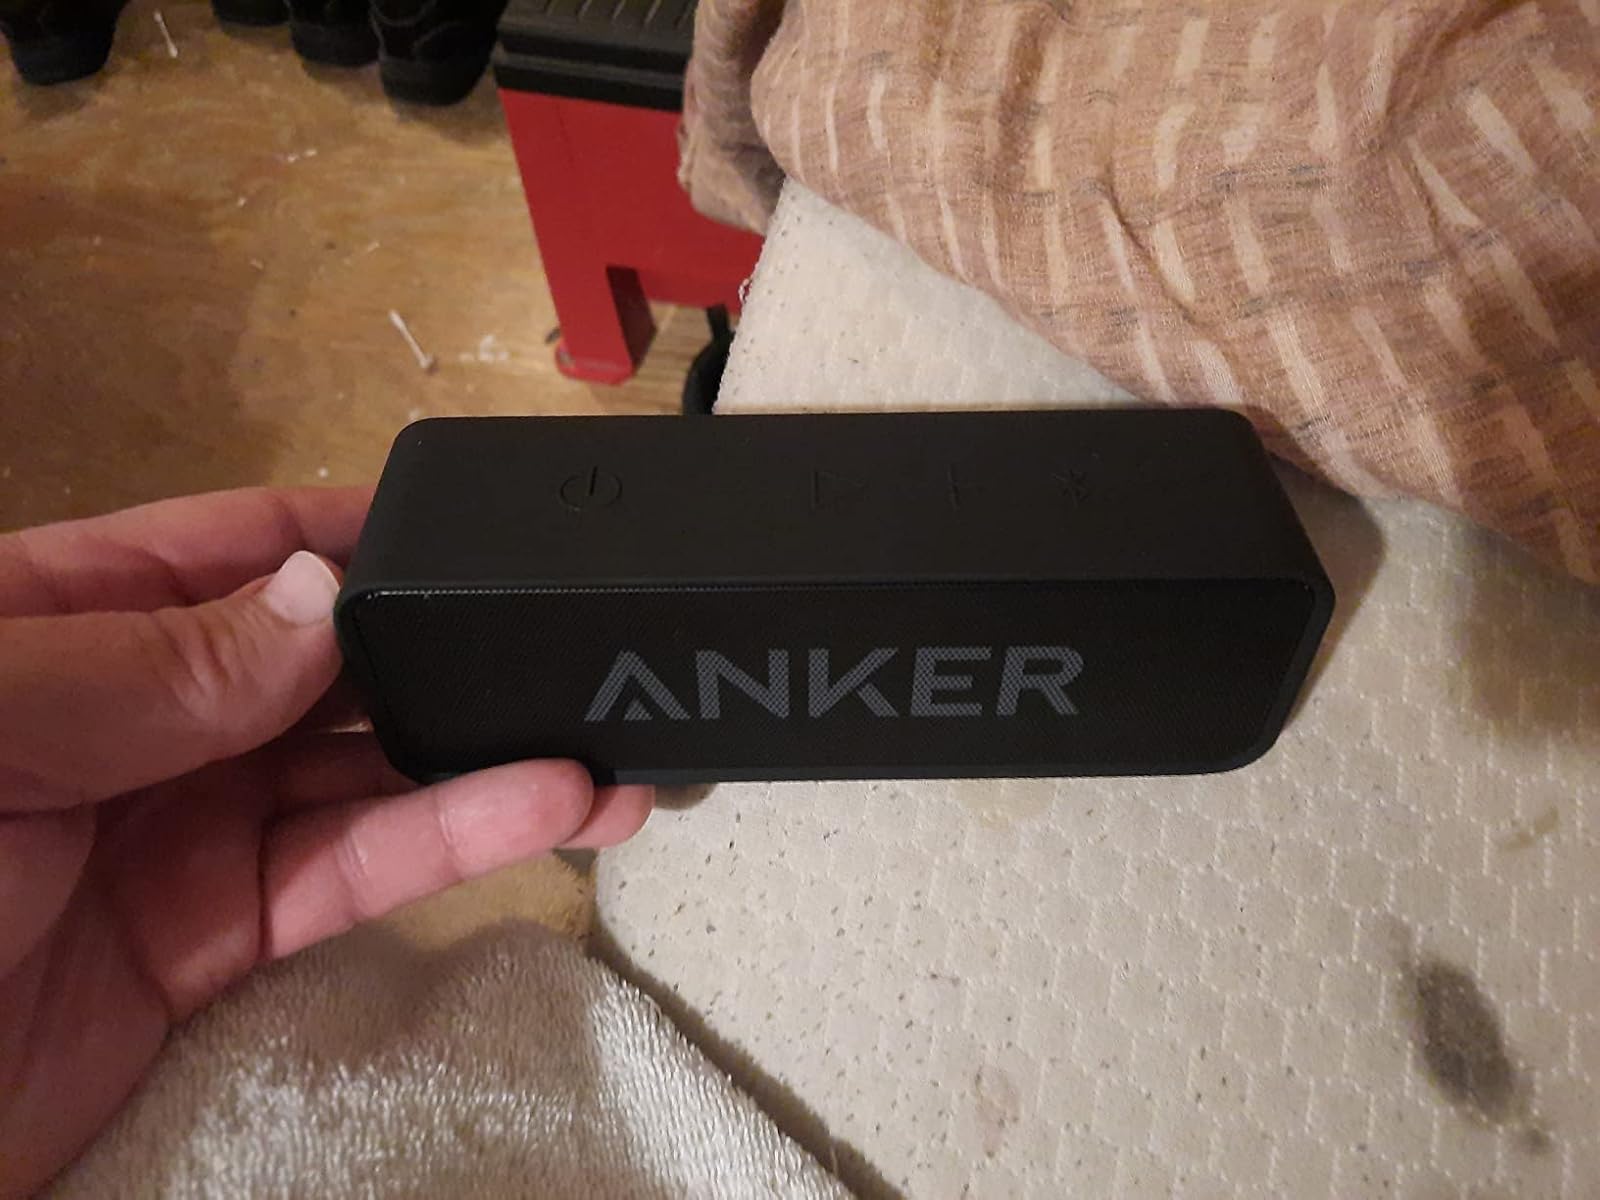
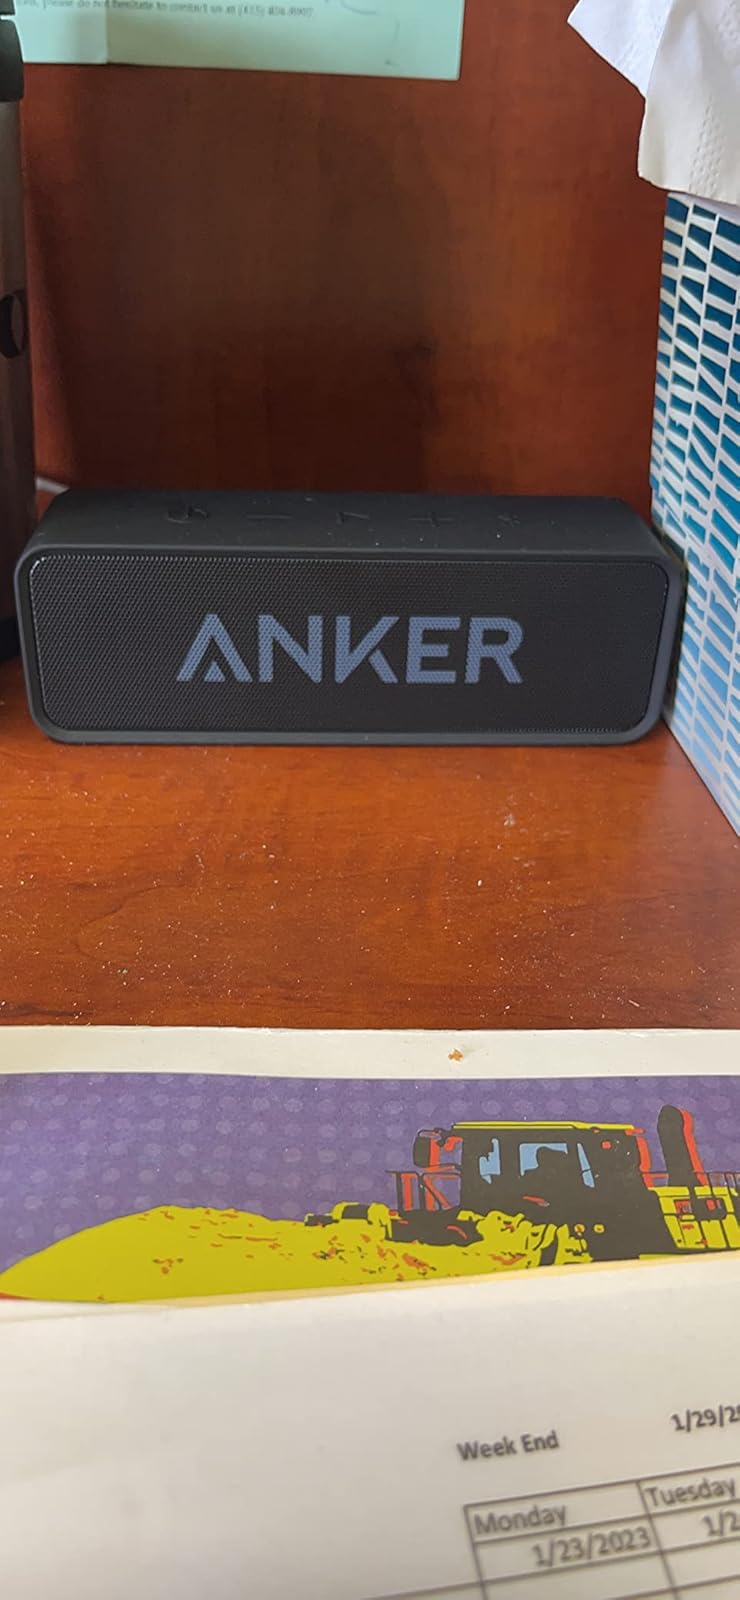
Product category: speaker
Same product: yes